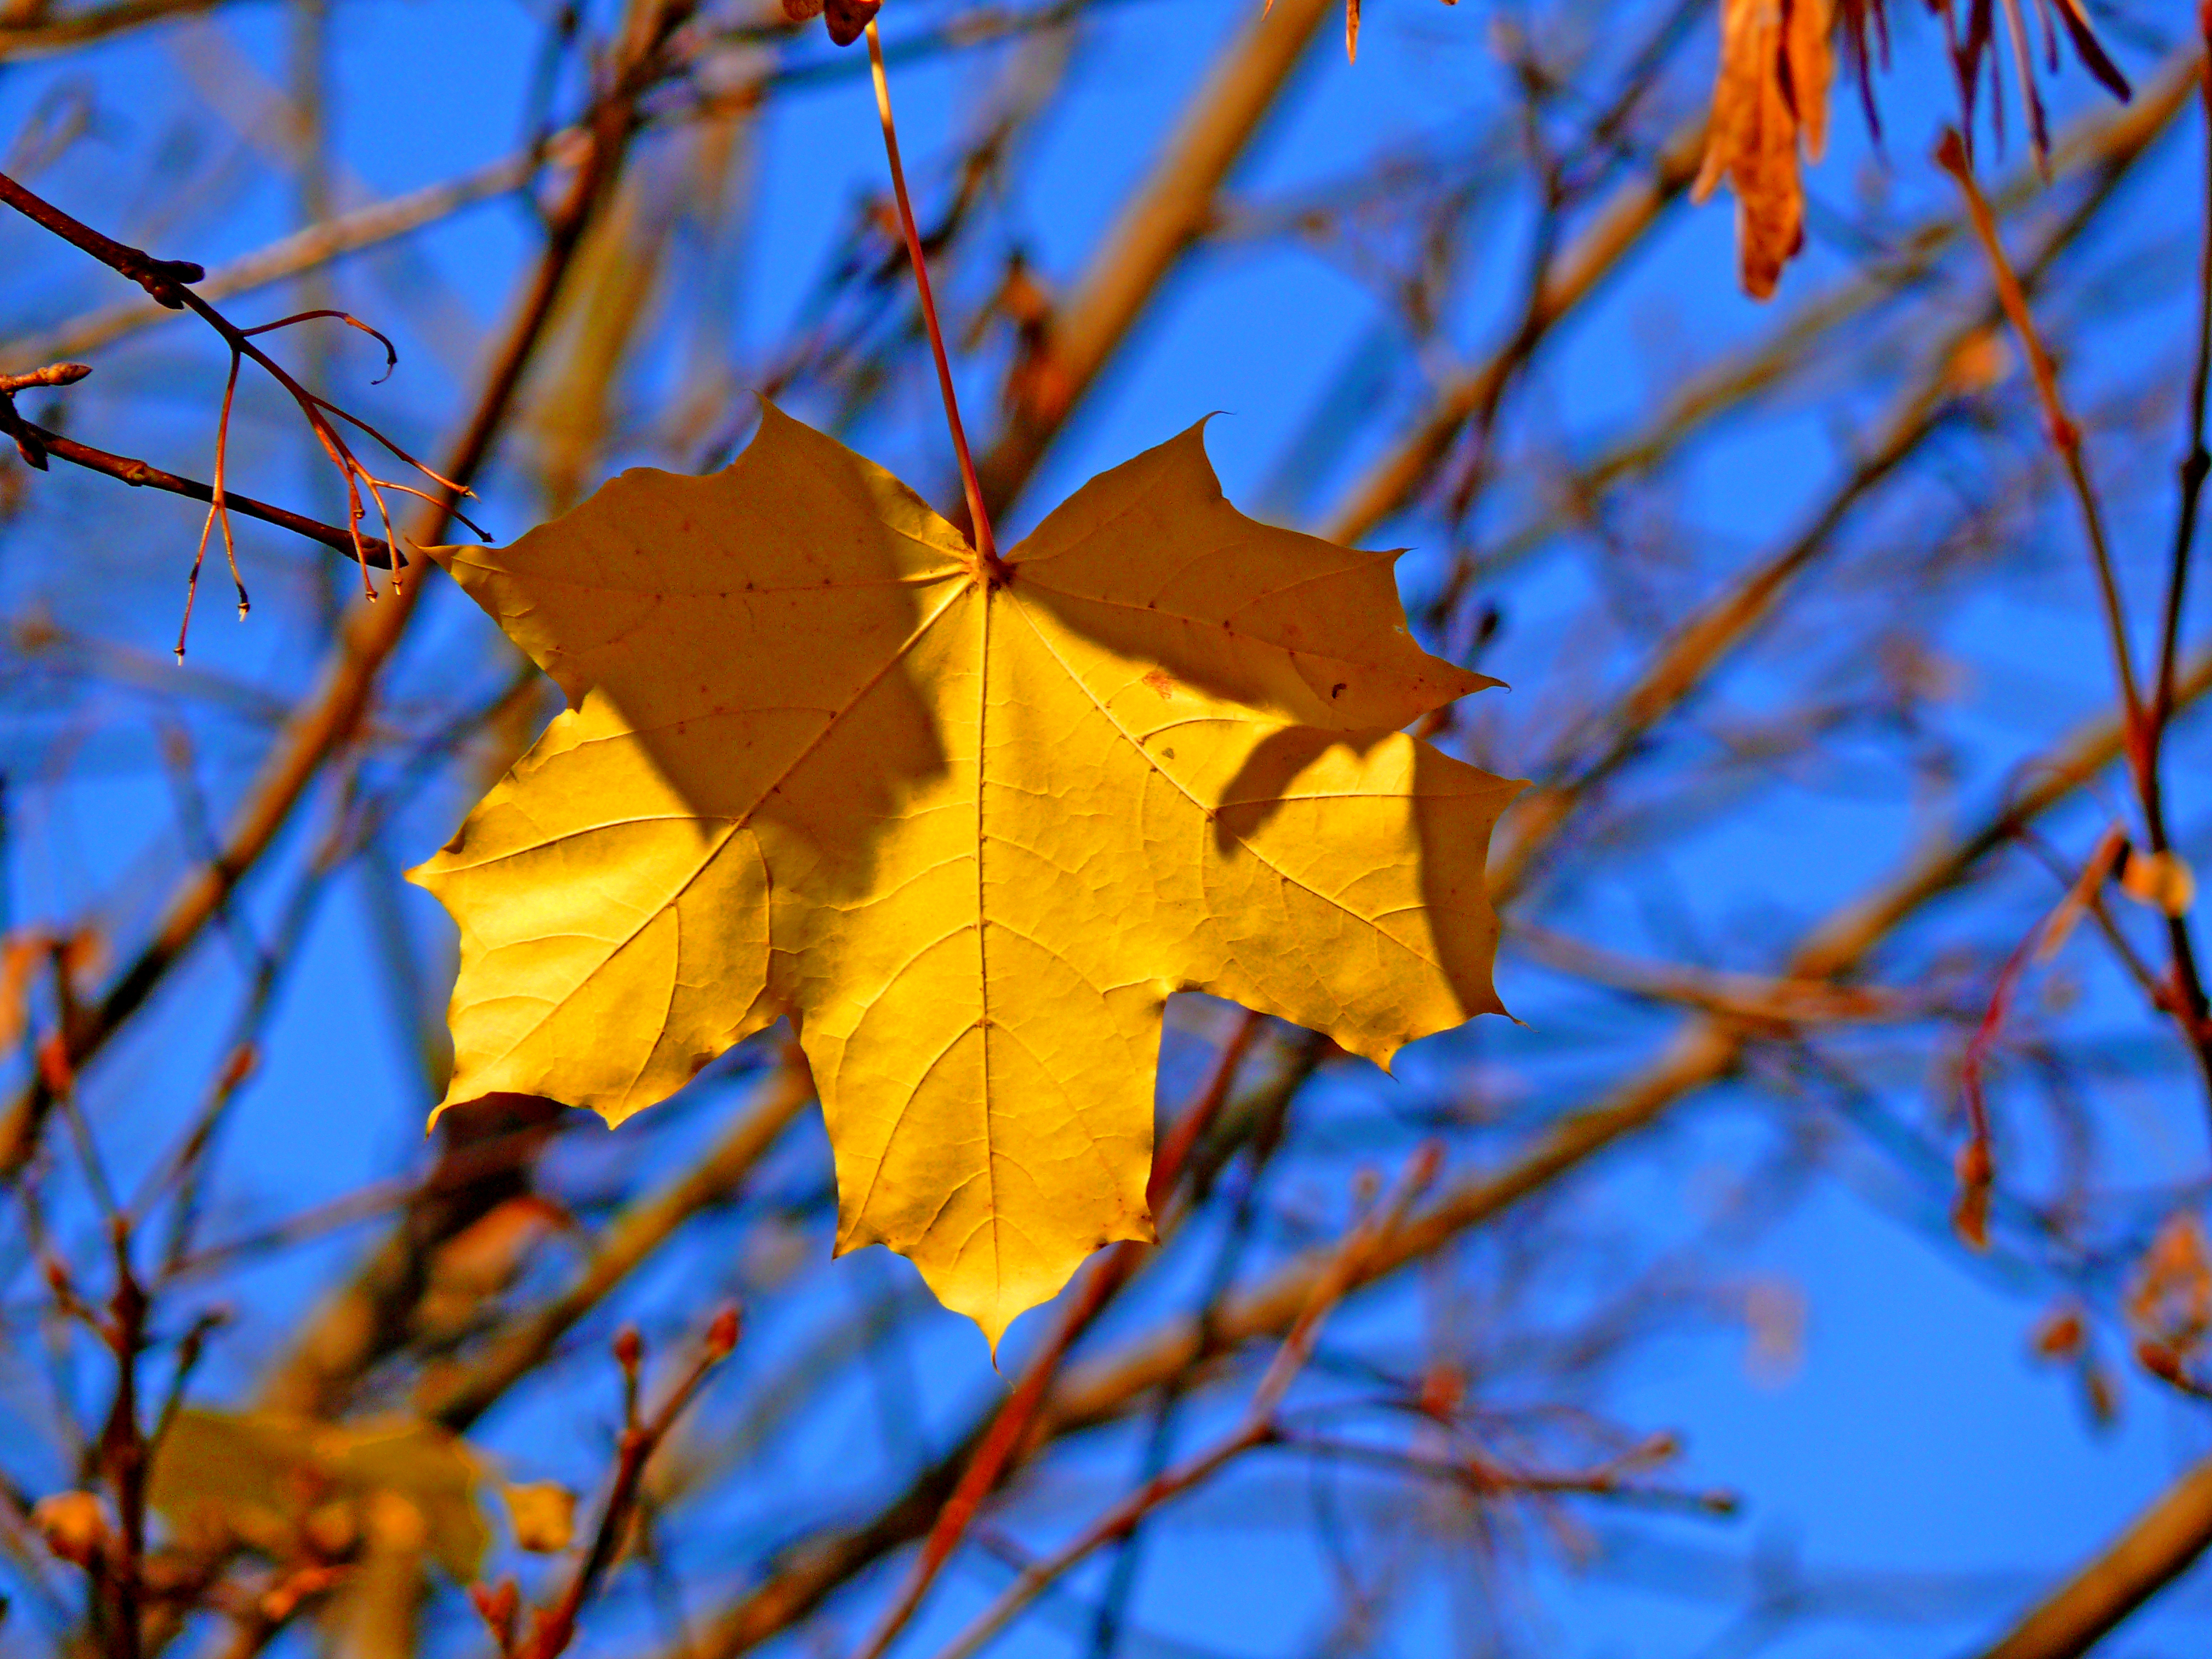
autumn, leaf, maple, nature, yellow, twig, woody plant, deciduous, Colorfulness, biome, maple leaf